Kurnool

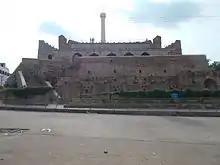

Belum Caves are geologically and historically important caves in the district. There are indications that Jain and Buddhist monks were occupying these caves centuries ago. Many Buddhists relics were found inside the caves. These relics are now housed in the Museum at Ananthapur. The Archaeological Survey of India (ASI) found remnants of vessels and other artifacts of the pre-Buddhist era and has dated the remnants of vessels found in the caves to 4500 BC.